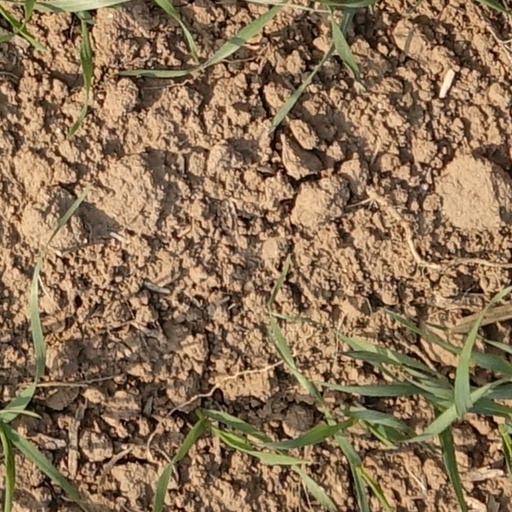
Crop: wheat